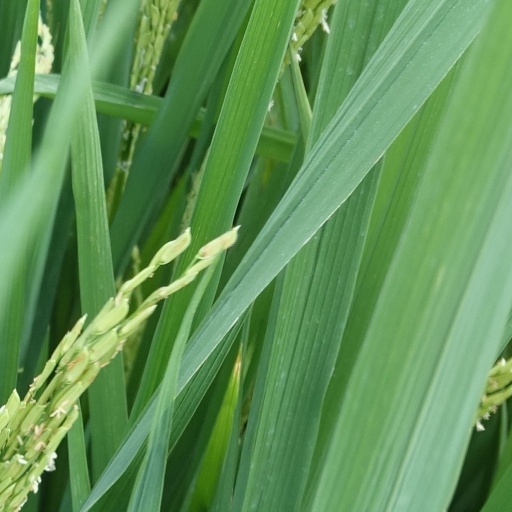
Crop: rice